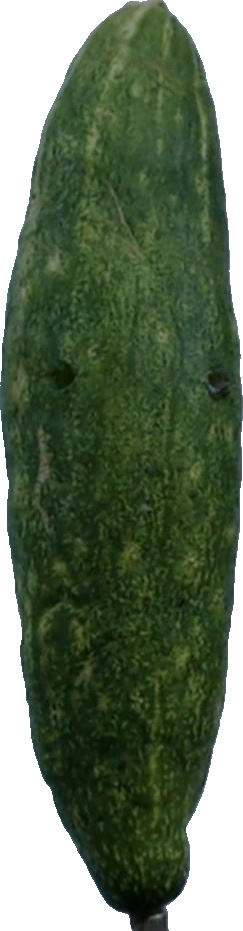
Label: cucumber_3